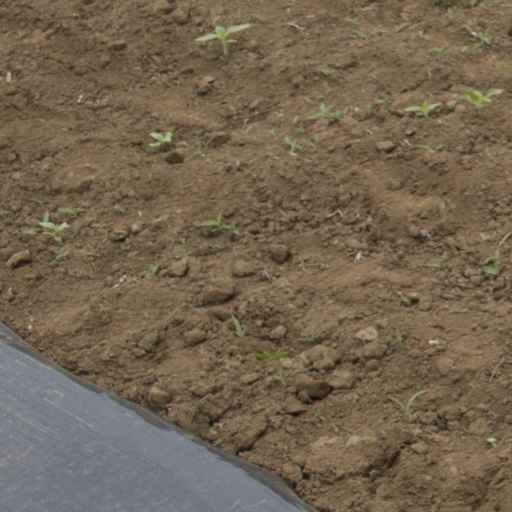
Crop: Jerusalem artichoke